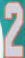
Number: 2